A'Lelia Bundles

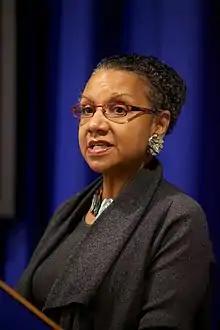
Bundles in 2012

A'Lelia Perry Bundles (born June 7, 1952) is an American journalist, news producer and author, known for her 2001 biography of her great-great-grandmother Madam C. J. Walker.